Braathens ASA

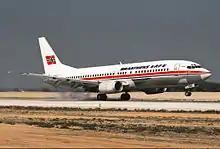
Boeing 737-400 in 1990

Braathens Helikopter was established by Braganza in 1989 after negotiating agreements with Norsk Hydro, Phillips Petroleum and Statoil to provide helicopter transport for their crews to their offshore oil installations Ekofisk, Oseberg, Gullfaks, Veslefrikk. This was the first time the incumbent Helikopter Service had received competition on their offshore helicopter services. Four 19-seet Aérospatiale Super Puma helicopters were ordered. Services started on 1 September 1990. In 1992 the helicopter airline signed an agreement to fly for BP to Ula and Gyda. Braathens Helikopter and Helikopter Service announced on 1 October 1993 that the two companies would merge from 1 January 1994.